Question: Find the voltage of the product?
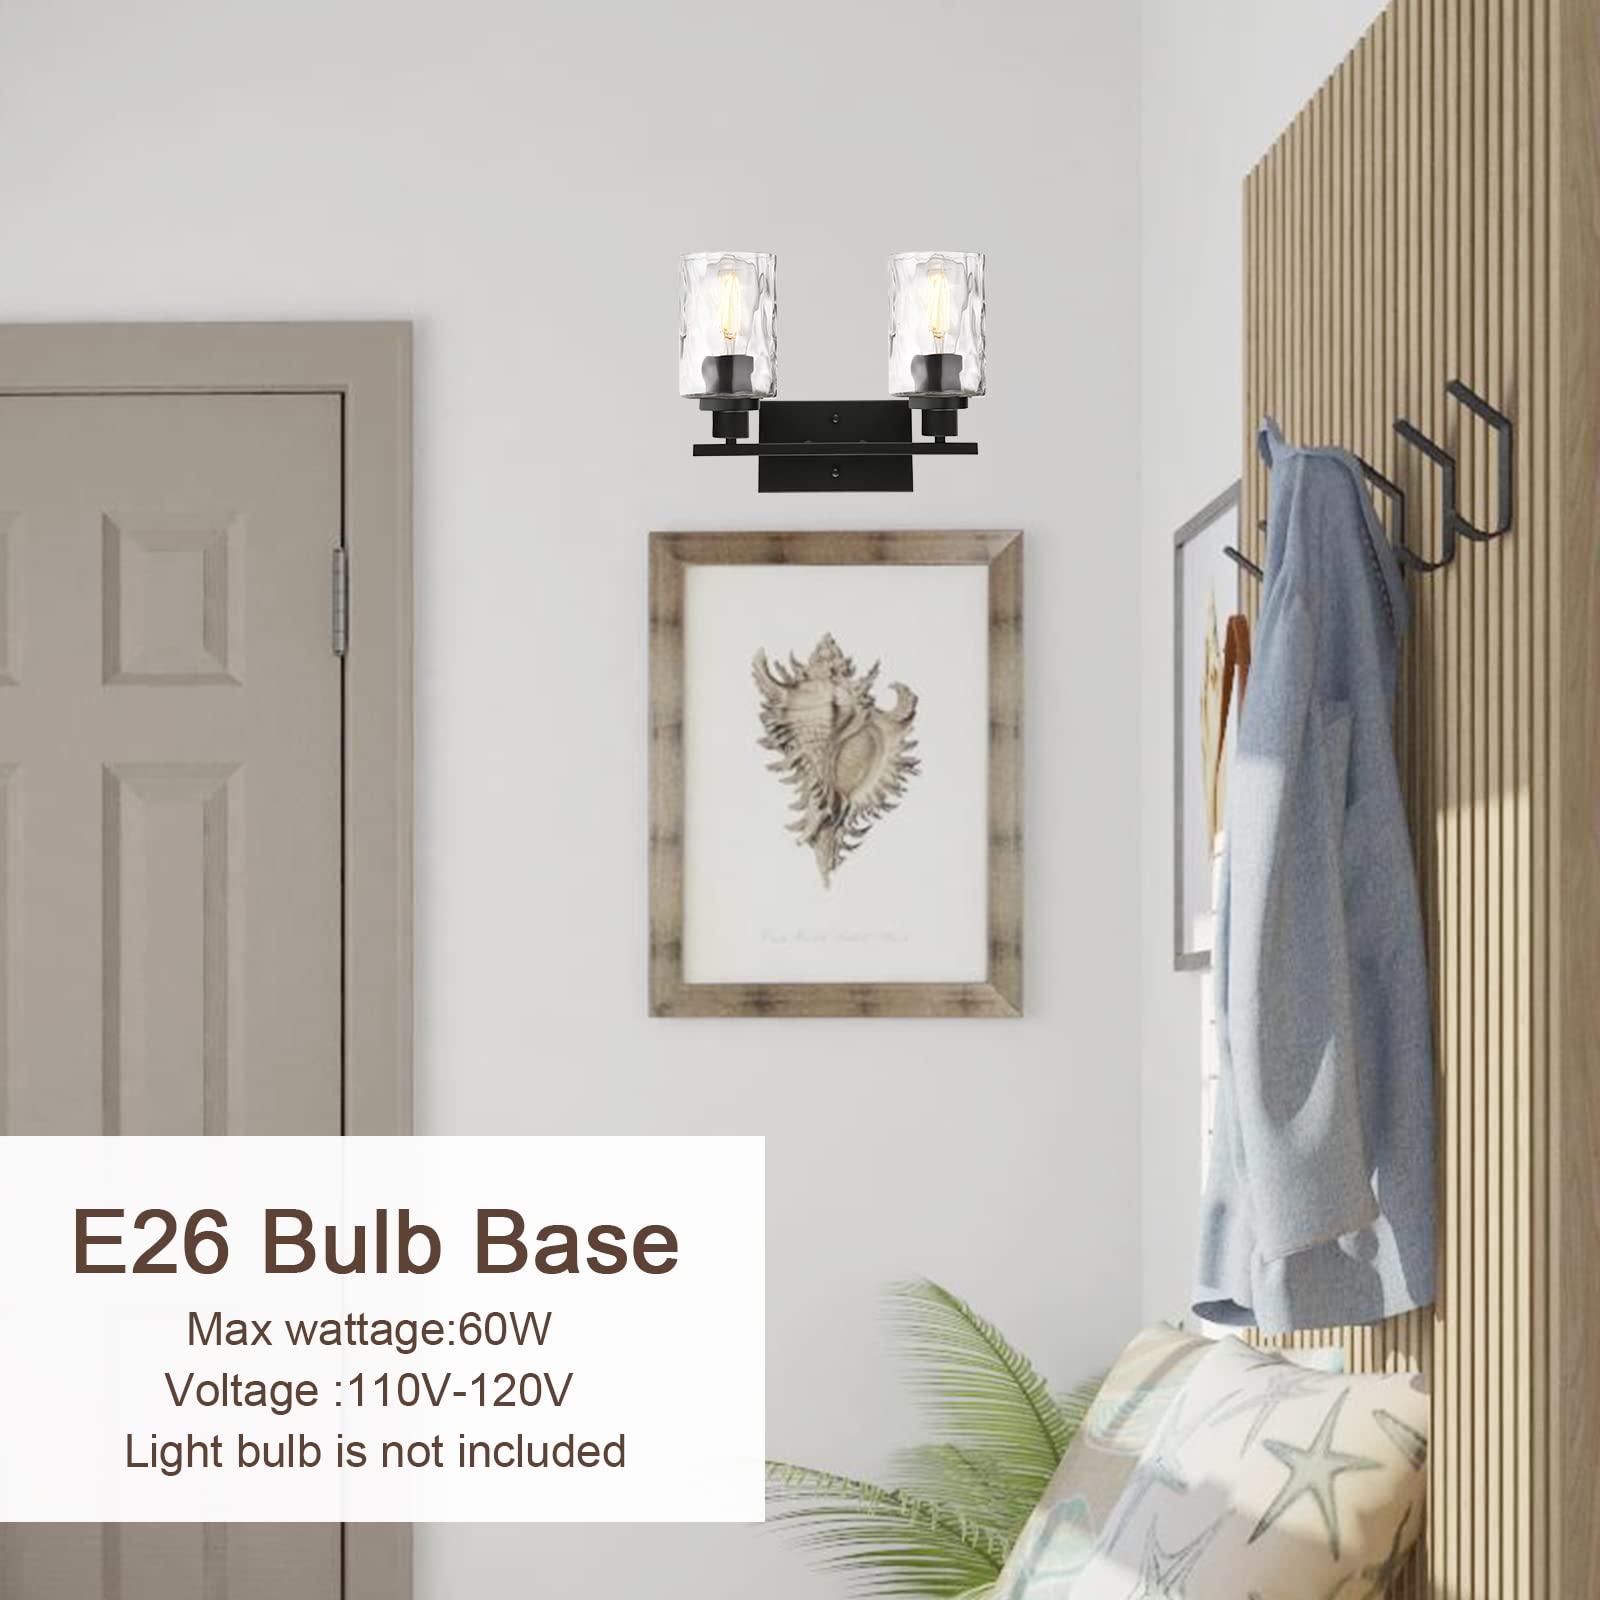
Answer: [110.0, 120.0] volt